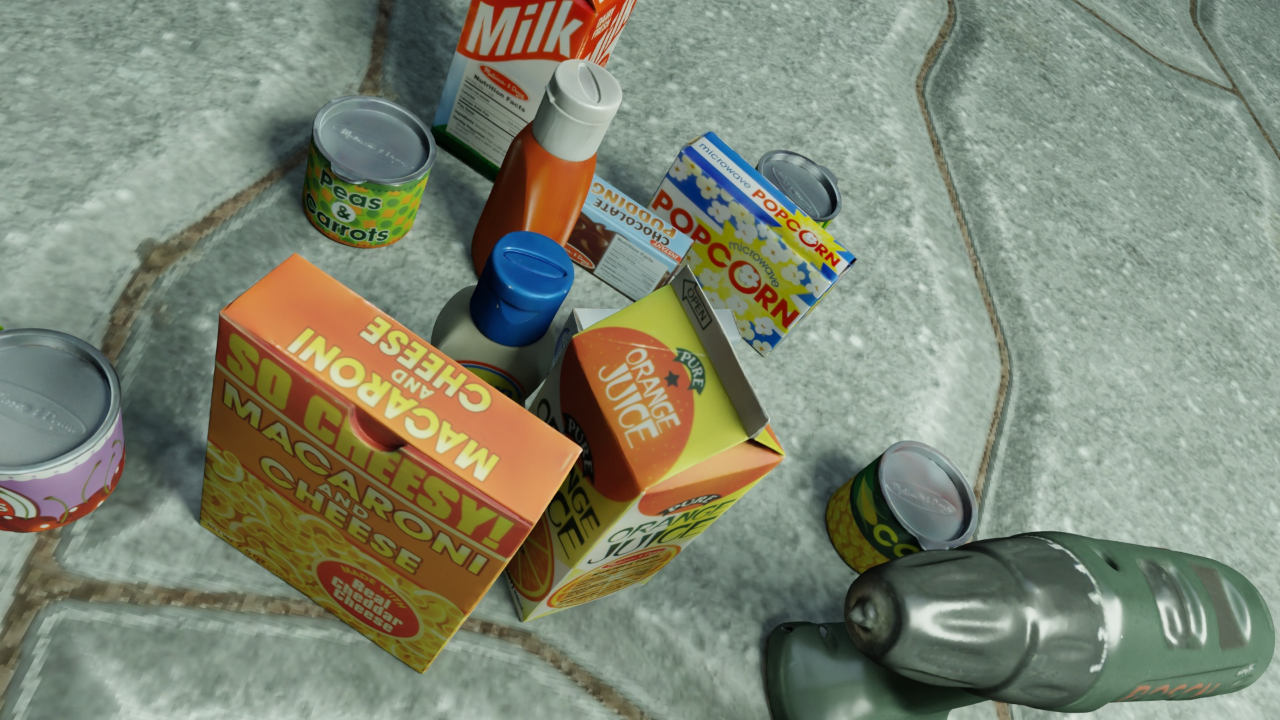
Question:
What are the five normalized (x, y) points between 0 and 1 in the image that outline the grasp plane for the can of peas and carrots? Your answer should be as Grasp center: [], Left finger base: [], Right finger base: [], Left finger tip: [], Right finger tip: [].
Answer: Grasp center: [0.264062, 0.193056], Left finger base: [0.292969, 0.101389], Right finger base: [0.232031, 0.298611], Left finger tip: [0.284375, 0.181944], Right finger tip: [0.227344, 0.373611]